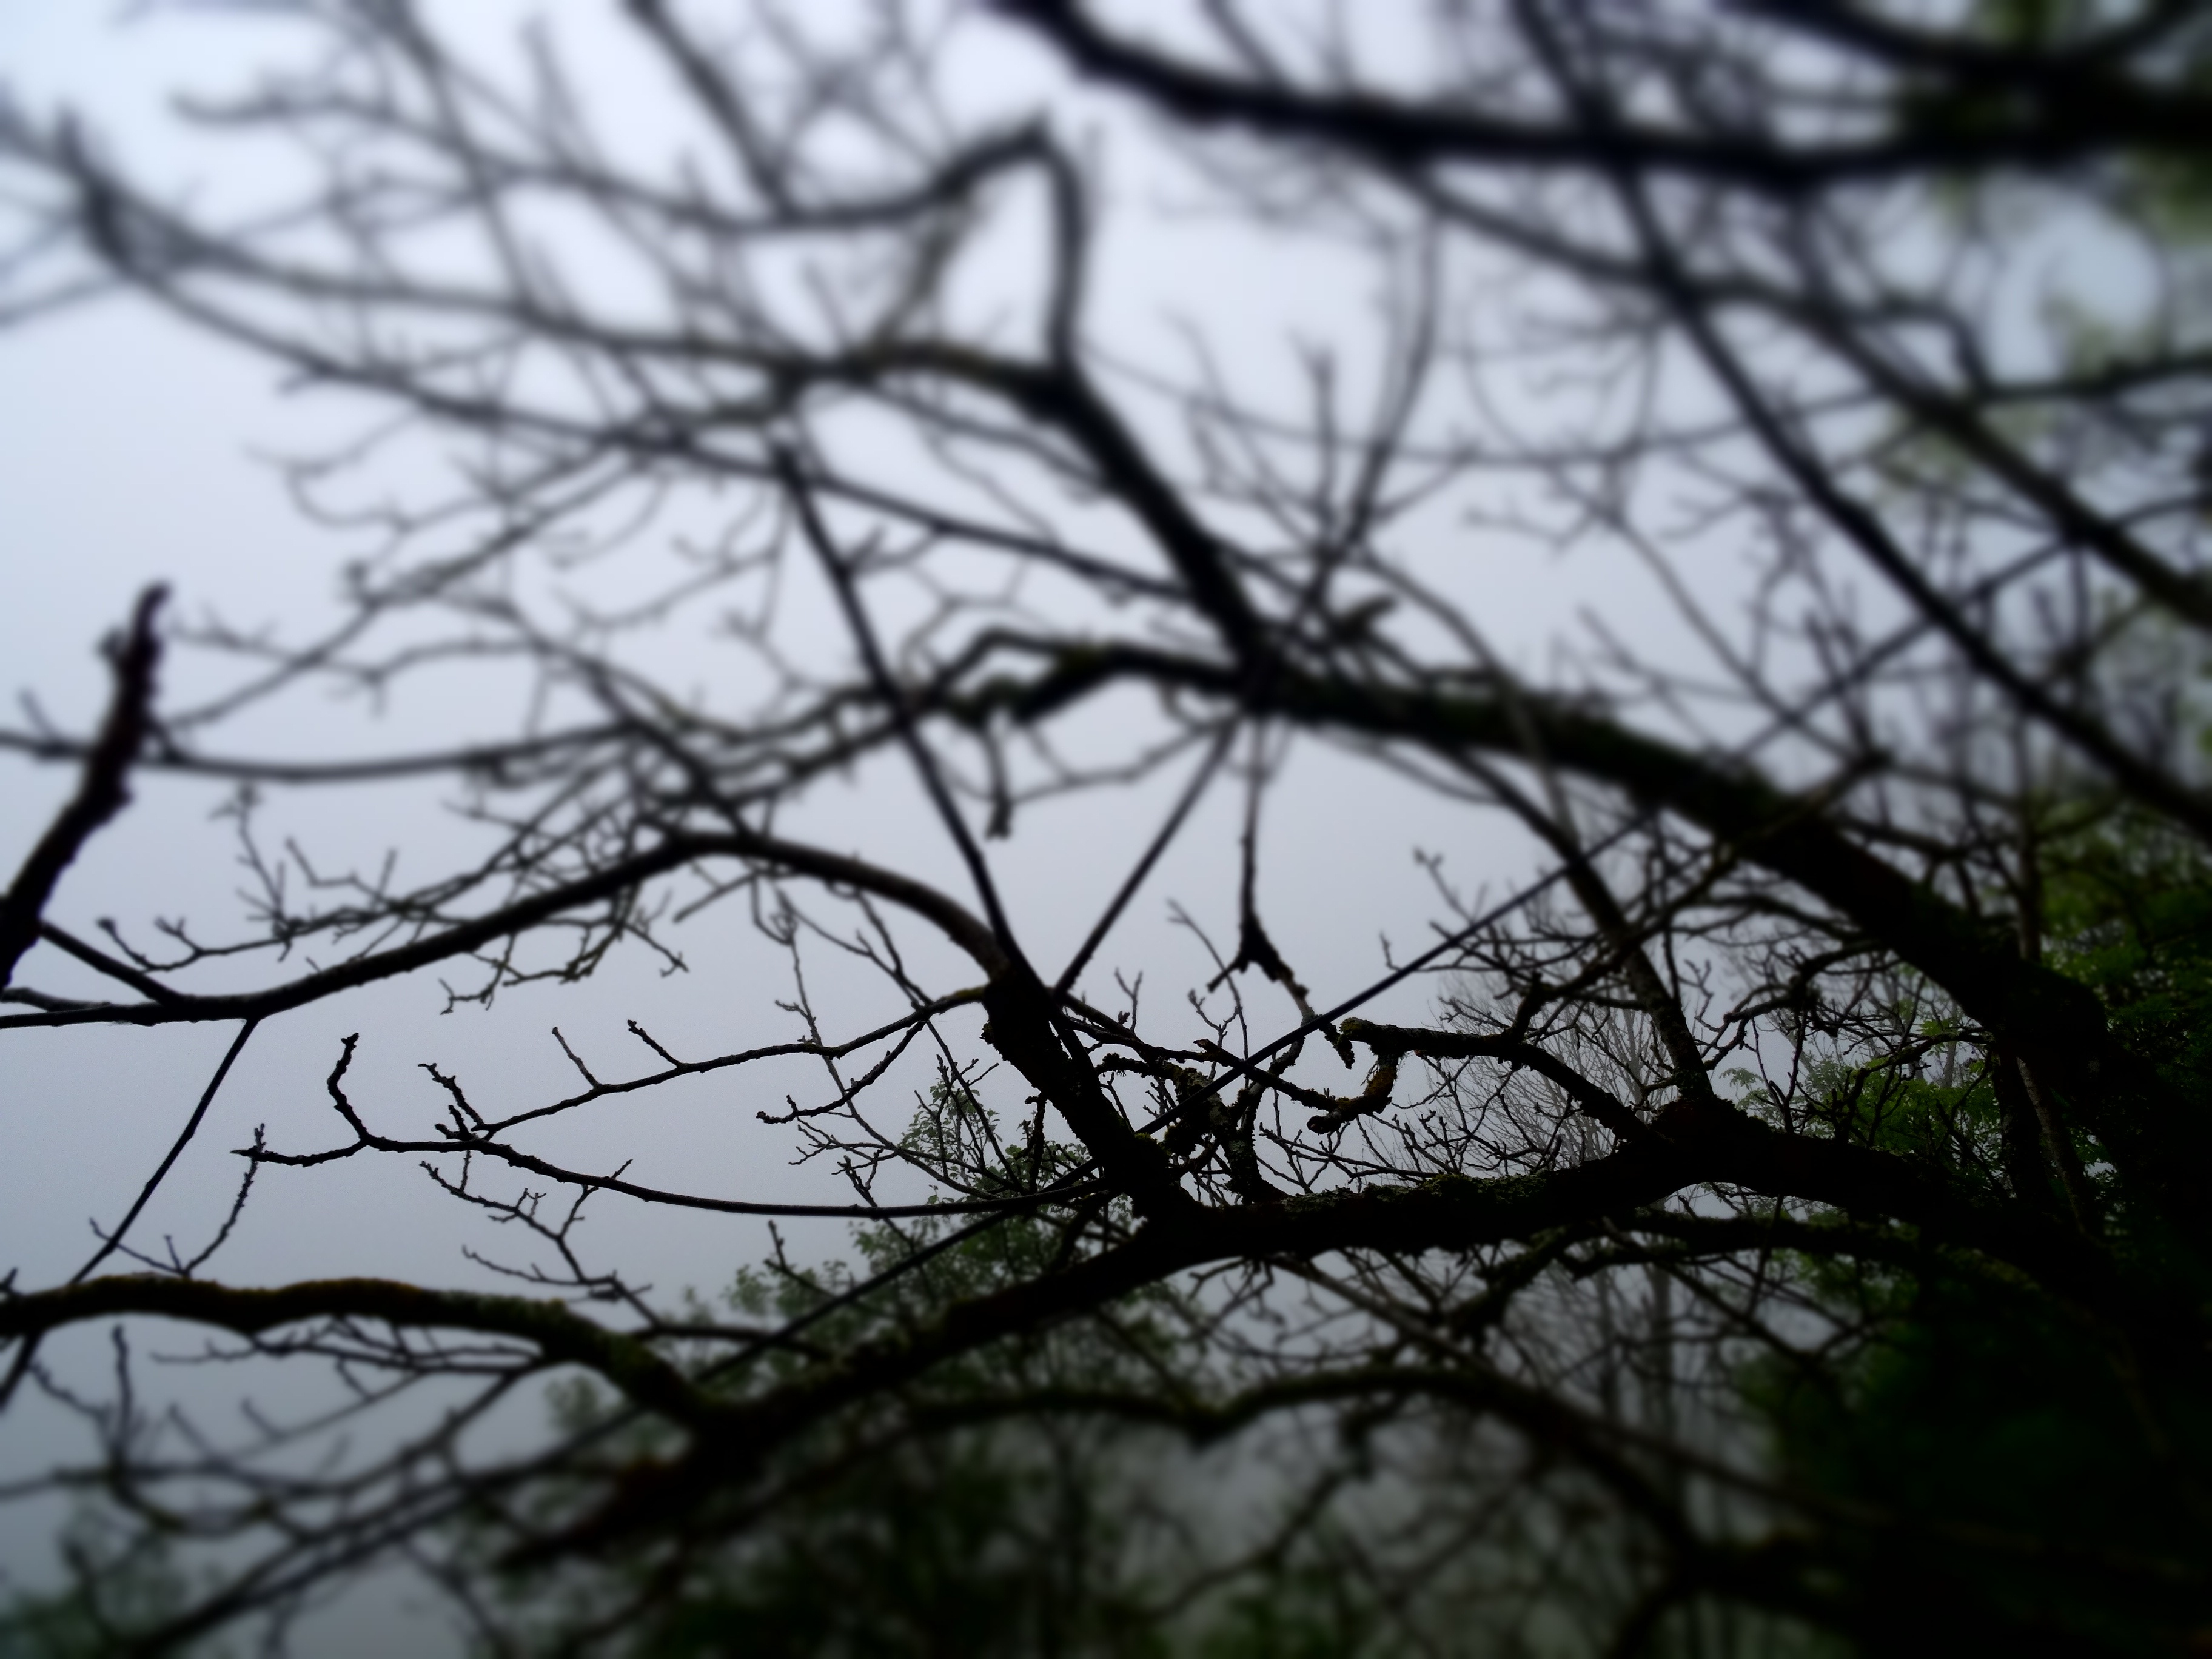
landscape, tree, nature, forest, grass, branch, blossom, light, black and white, plant, sky, fog, mist, sunlight, leaf, flower, monochrome, twig, outdoors, mysterious, spook, enchanted forest, outdoor lighting, forest trees, forest landscape, fantasy landscape, monochrome photography, woody plant